Malmsheim Airfield

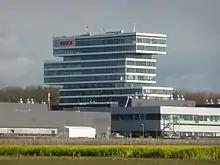
Bosch development center at the airfield

Bosch acquired a part of the site by 2010 in order to erect a "center for research and pre-development". An agreement containing these items had been signed on 3 September 2009. The complete area has a size of 94 hectares, of which Bosch was assigned to acquire 31 hectares on the north and 9 hectares on the south. Demolition work of the airfield buildings began in February 2011. Bosch plans to invest 160 million euros, the center is planned to become operative in 2013 with about 1200 employees. The state of Baden-Württemberg has acquired the central section, Bundeswehr and US forces are allowed to continue to use it until 2029. Usage by gliders for at least ten years has been agreed upon.